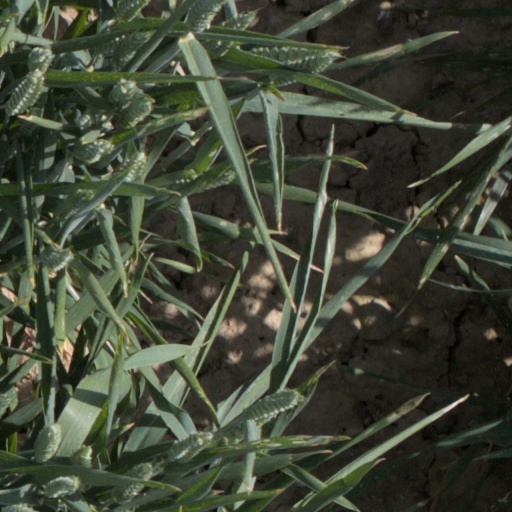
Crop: wheat